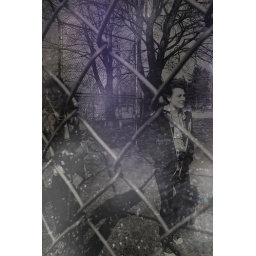
kandice and mitch, walking through the park. and a dirty lens (dayum) picture melded in critism sil vous plait !